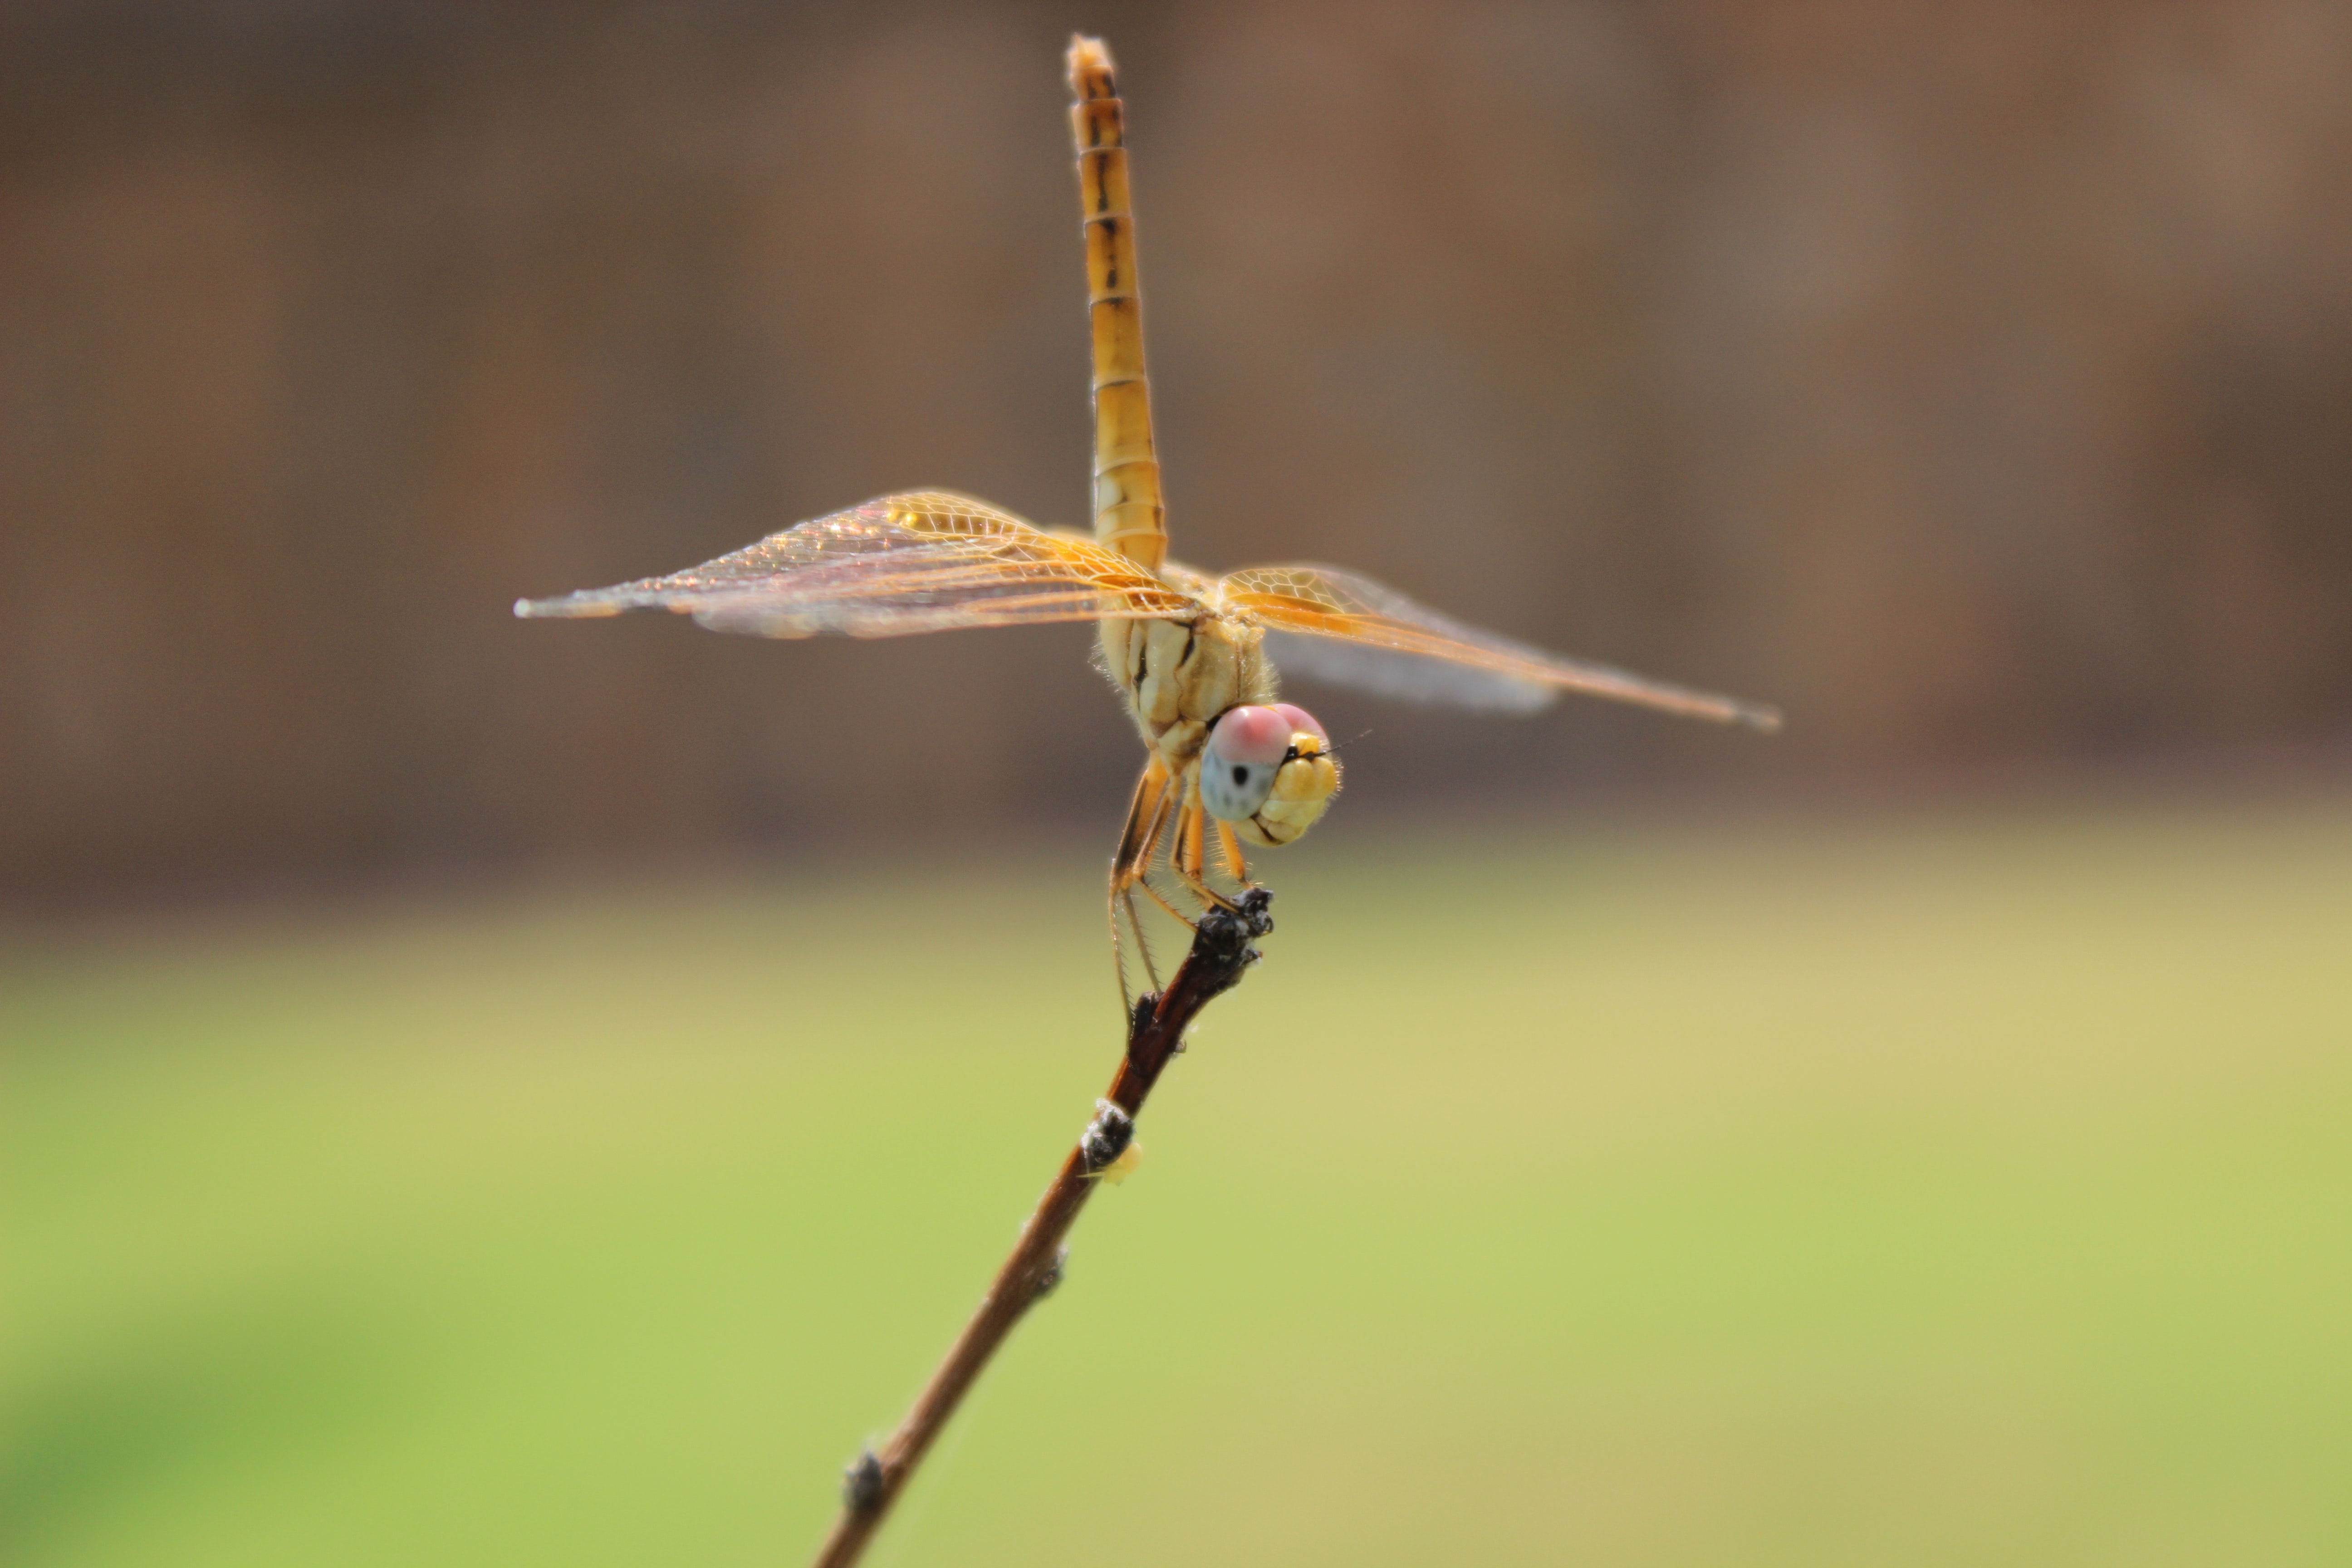
dragonfly, insect, dragonflies and damseflies, twig, wildlife, invertebrate, branch, macro photography, plant stem, plant, wing, photography, pest, beak, bird, arthropod